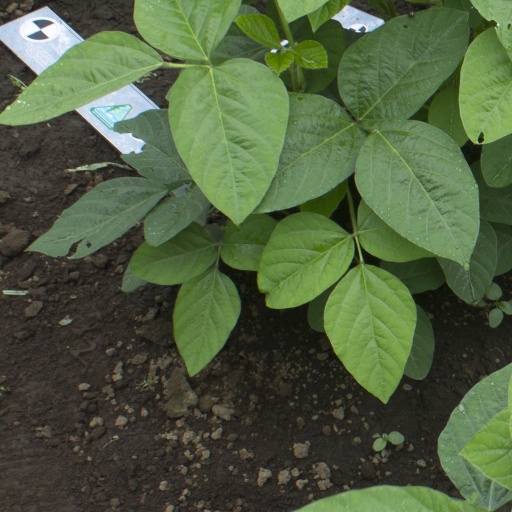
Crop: soybean